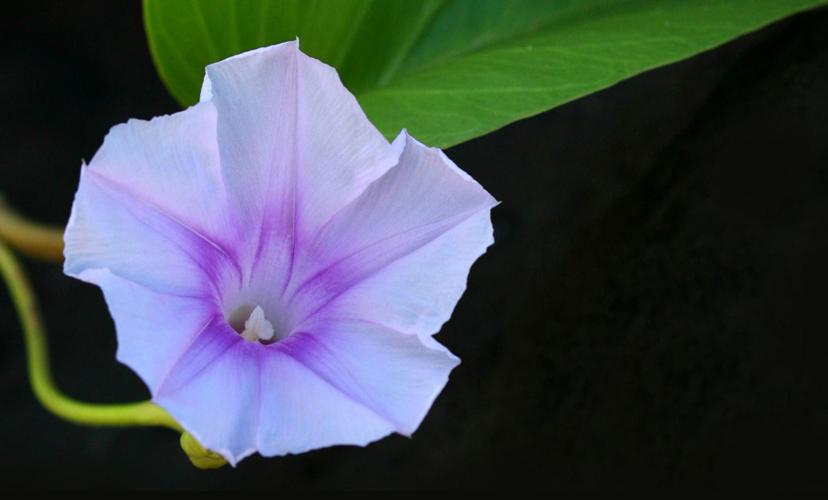
Label: morning glory